Matt Cooke

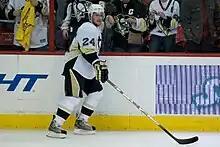
Cooke with the Penguins

Cooke set a new career high during the 2010 Stanley Cup Playoffs by scoring four post-season goals, two of those coming in the decisive Game 6 against the Ottawa Senators at Scotiabank Place. On June 22, 2010, Cooke signed a three-year contract to stay with the Penguins, a deal worth $1.8 million per season.